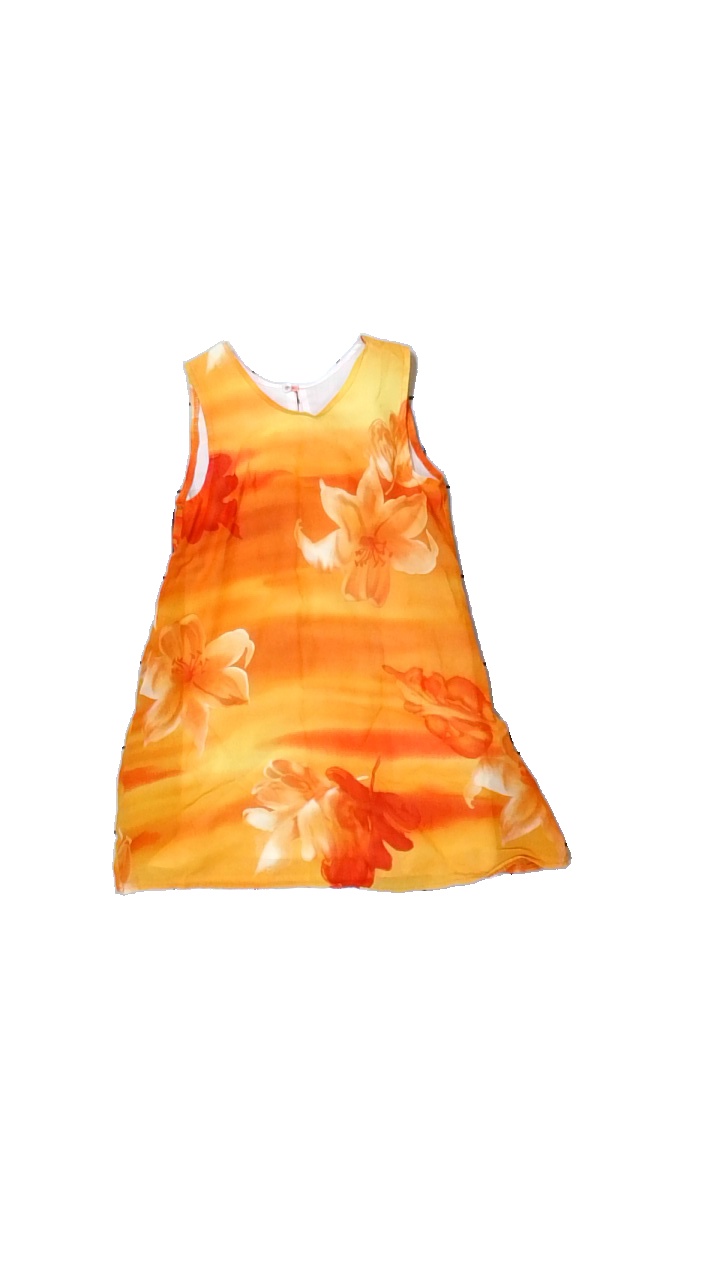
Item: Dress (Children)
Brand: Missing
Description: blommig klänning
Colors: Orange, Red, Beige
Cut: Regular
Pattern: Floral print
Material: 100% viscose
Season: All
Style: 80s
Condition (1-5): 5
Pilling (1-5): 5
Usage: Reuse
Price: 50-100